Avia B-534

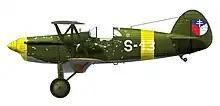
Avia B.534.217 of Combined Squadron, in which Frantisek Cyprich shot down a Hungarian Junkers Ju 52/3m, September 2nd, 1944

During 1939, Bulgaria opted to procure a batch of 78 B-534s, well after the enactment of the Czech partition, from Germany, who had captured a large number of the type. The last batch of these aircraft were delivered from Czechoslovakia during March 1942. On 1 August 1943, 48 of these aircraft were able to make two passes at American Consolidated B-24 Liberator bombers returning from the raid on Ploieşti. Hits were scored but no B-24s were shot down and some of the B-534s that received damage in the combat, cracked up on landing.